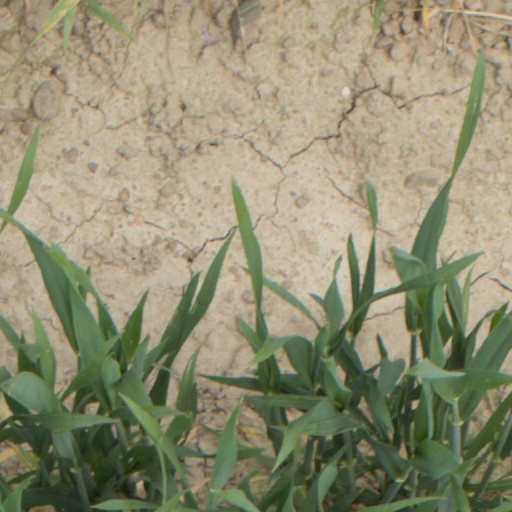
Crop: wheat